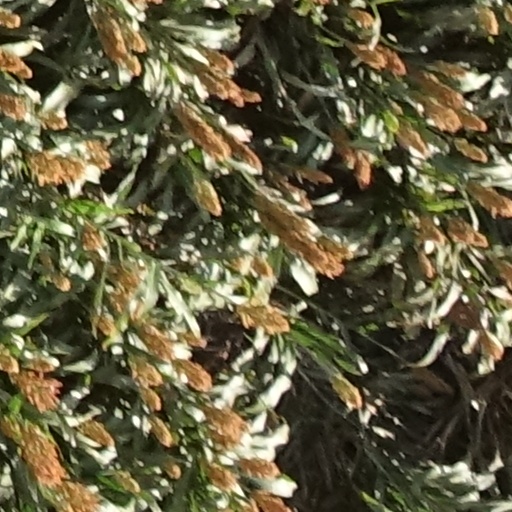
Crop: sorghum